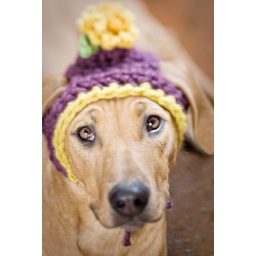
Kinley: dog in hat